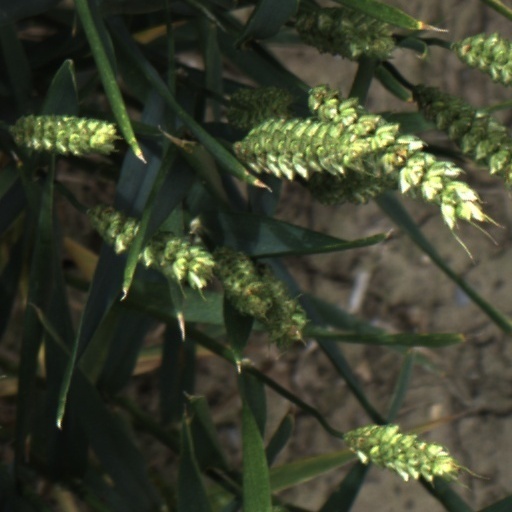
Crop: wheat